Cyndi Lauper

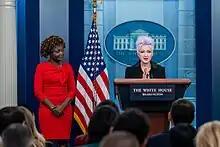
Lauper speaking to reporters at the White House in 2022

Lauper's tenth studio album, "Bring Ya to the Brink", was released in the United States on May 27, 2008.